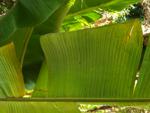
Label: xamthomonas